Ball and shot gun

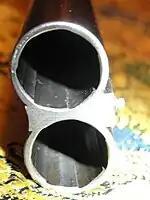
Muzzle of a 12 gauge ball and shot gun

The ball and shot gun, often also known by the marketing name paradox gun, is a shotgun capable of firing both shot and solid projectiles. First built by Holland and Holland, the term paradox is a proprietary name applied to these guns by Holland and Holland.